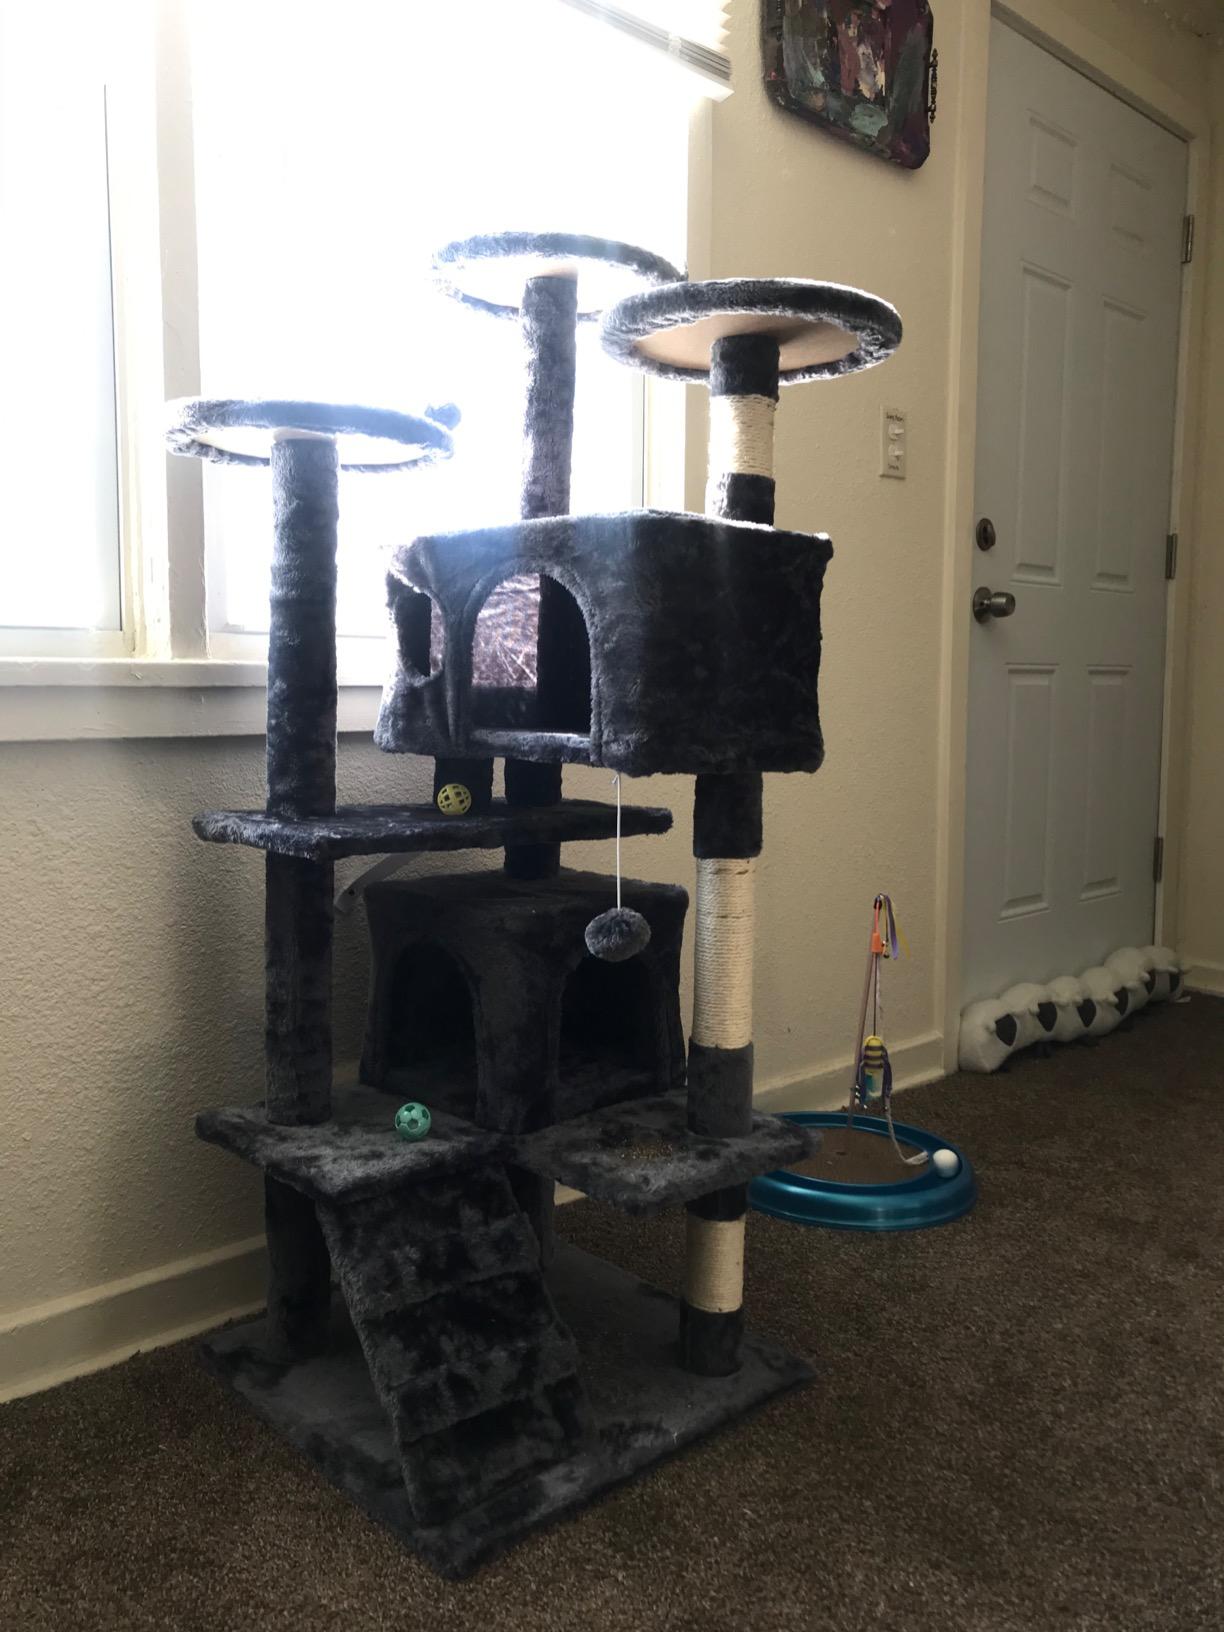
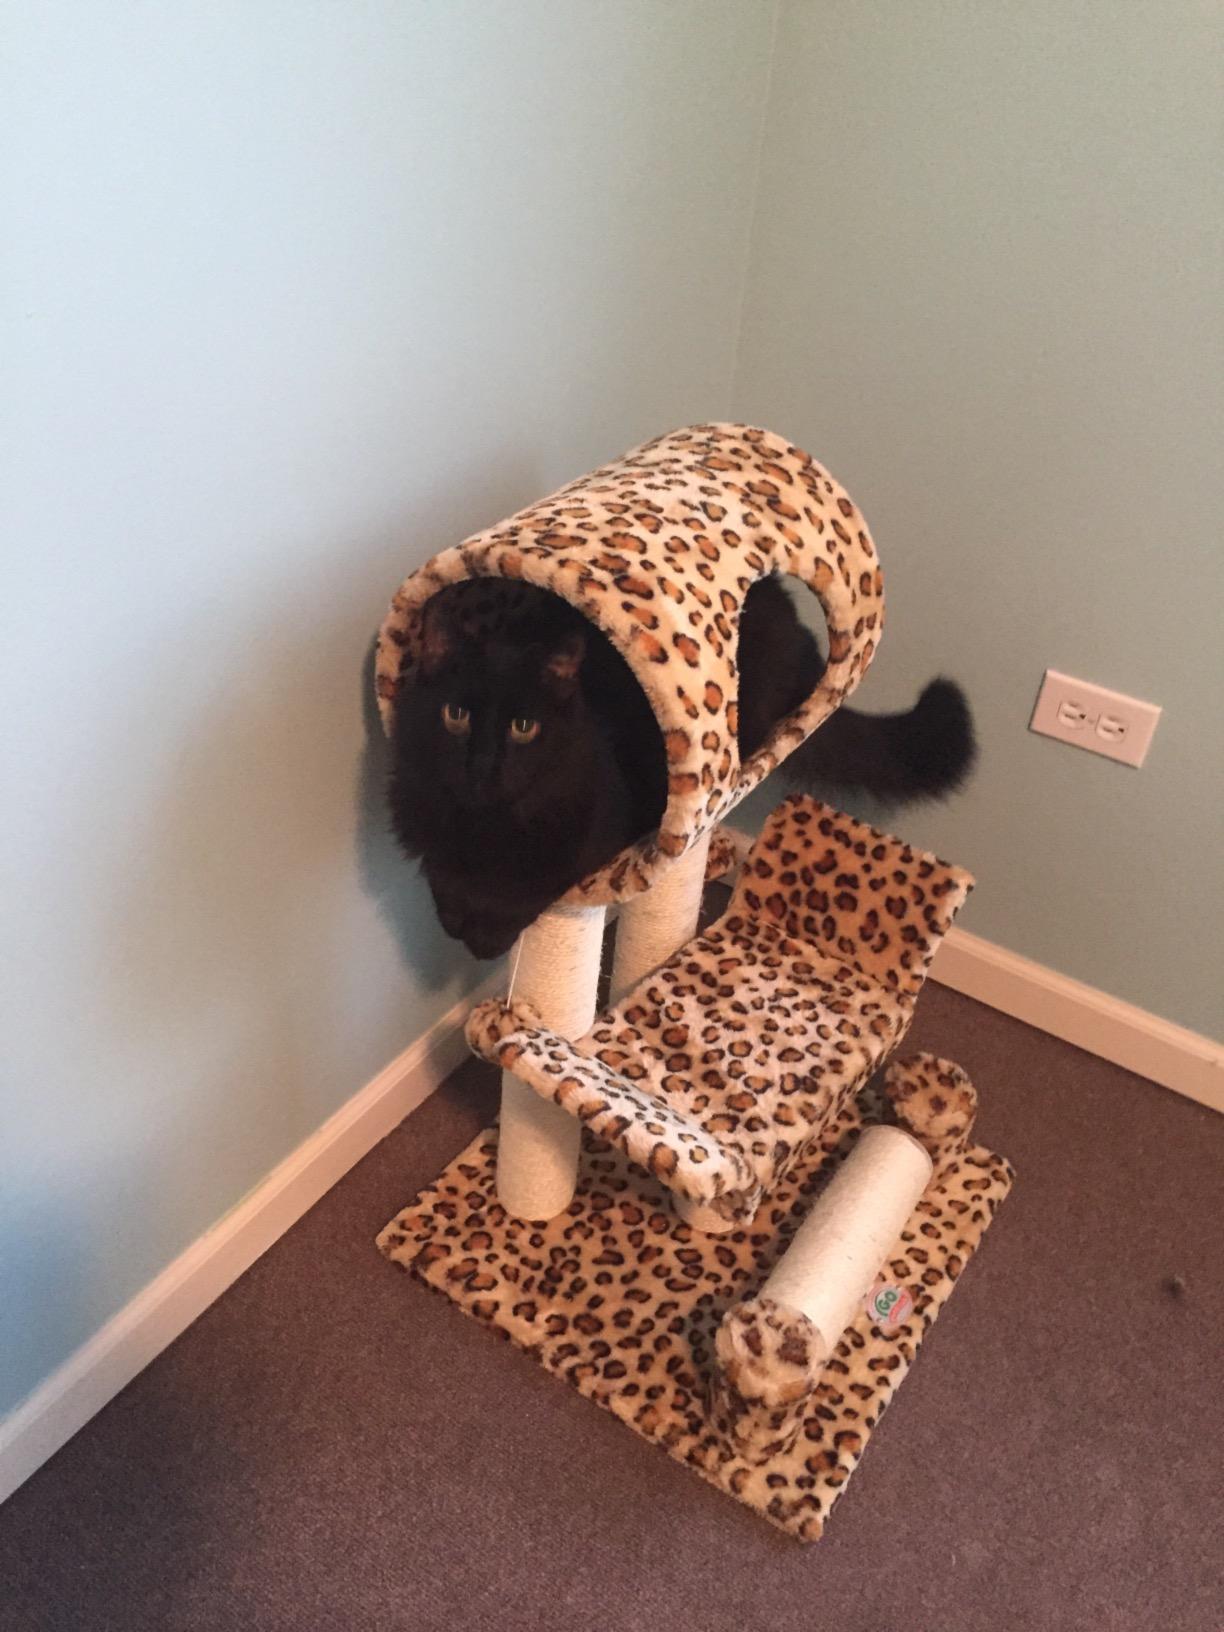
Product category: items_cat tree
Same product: no